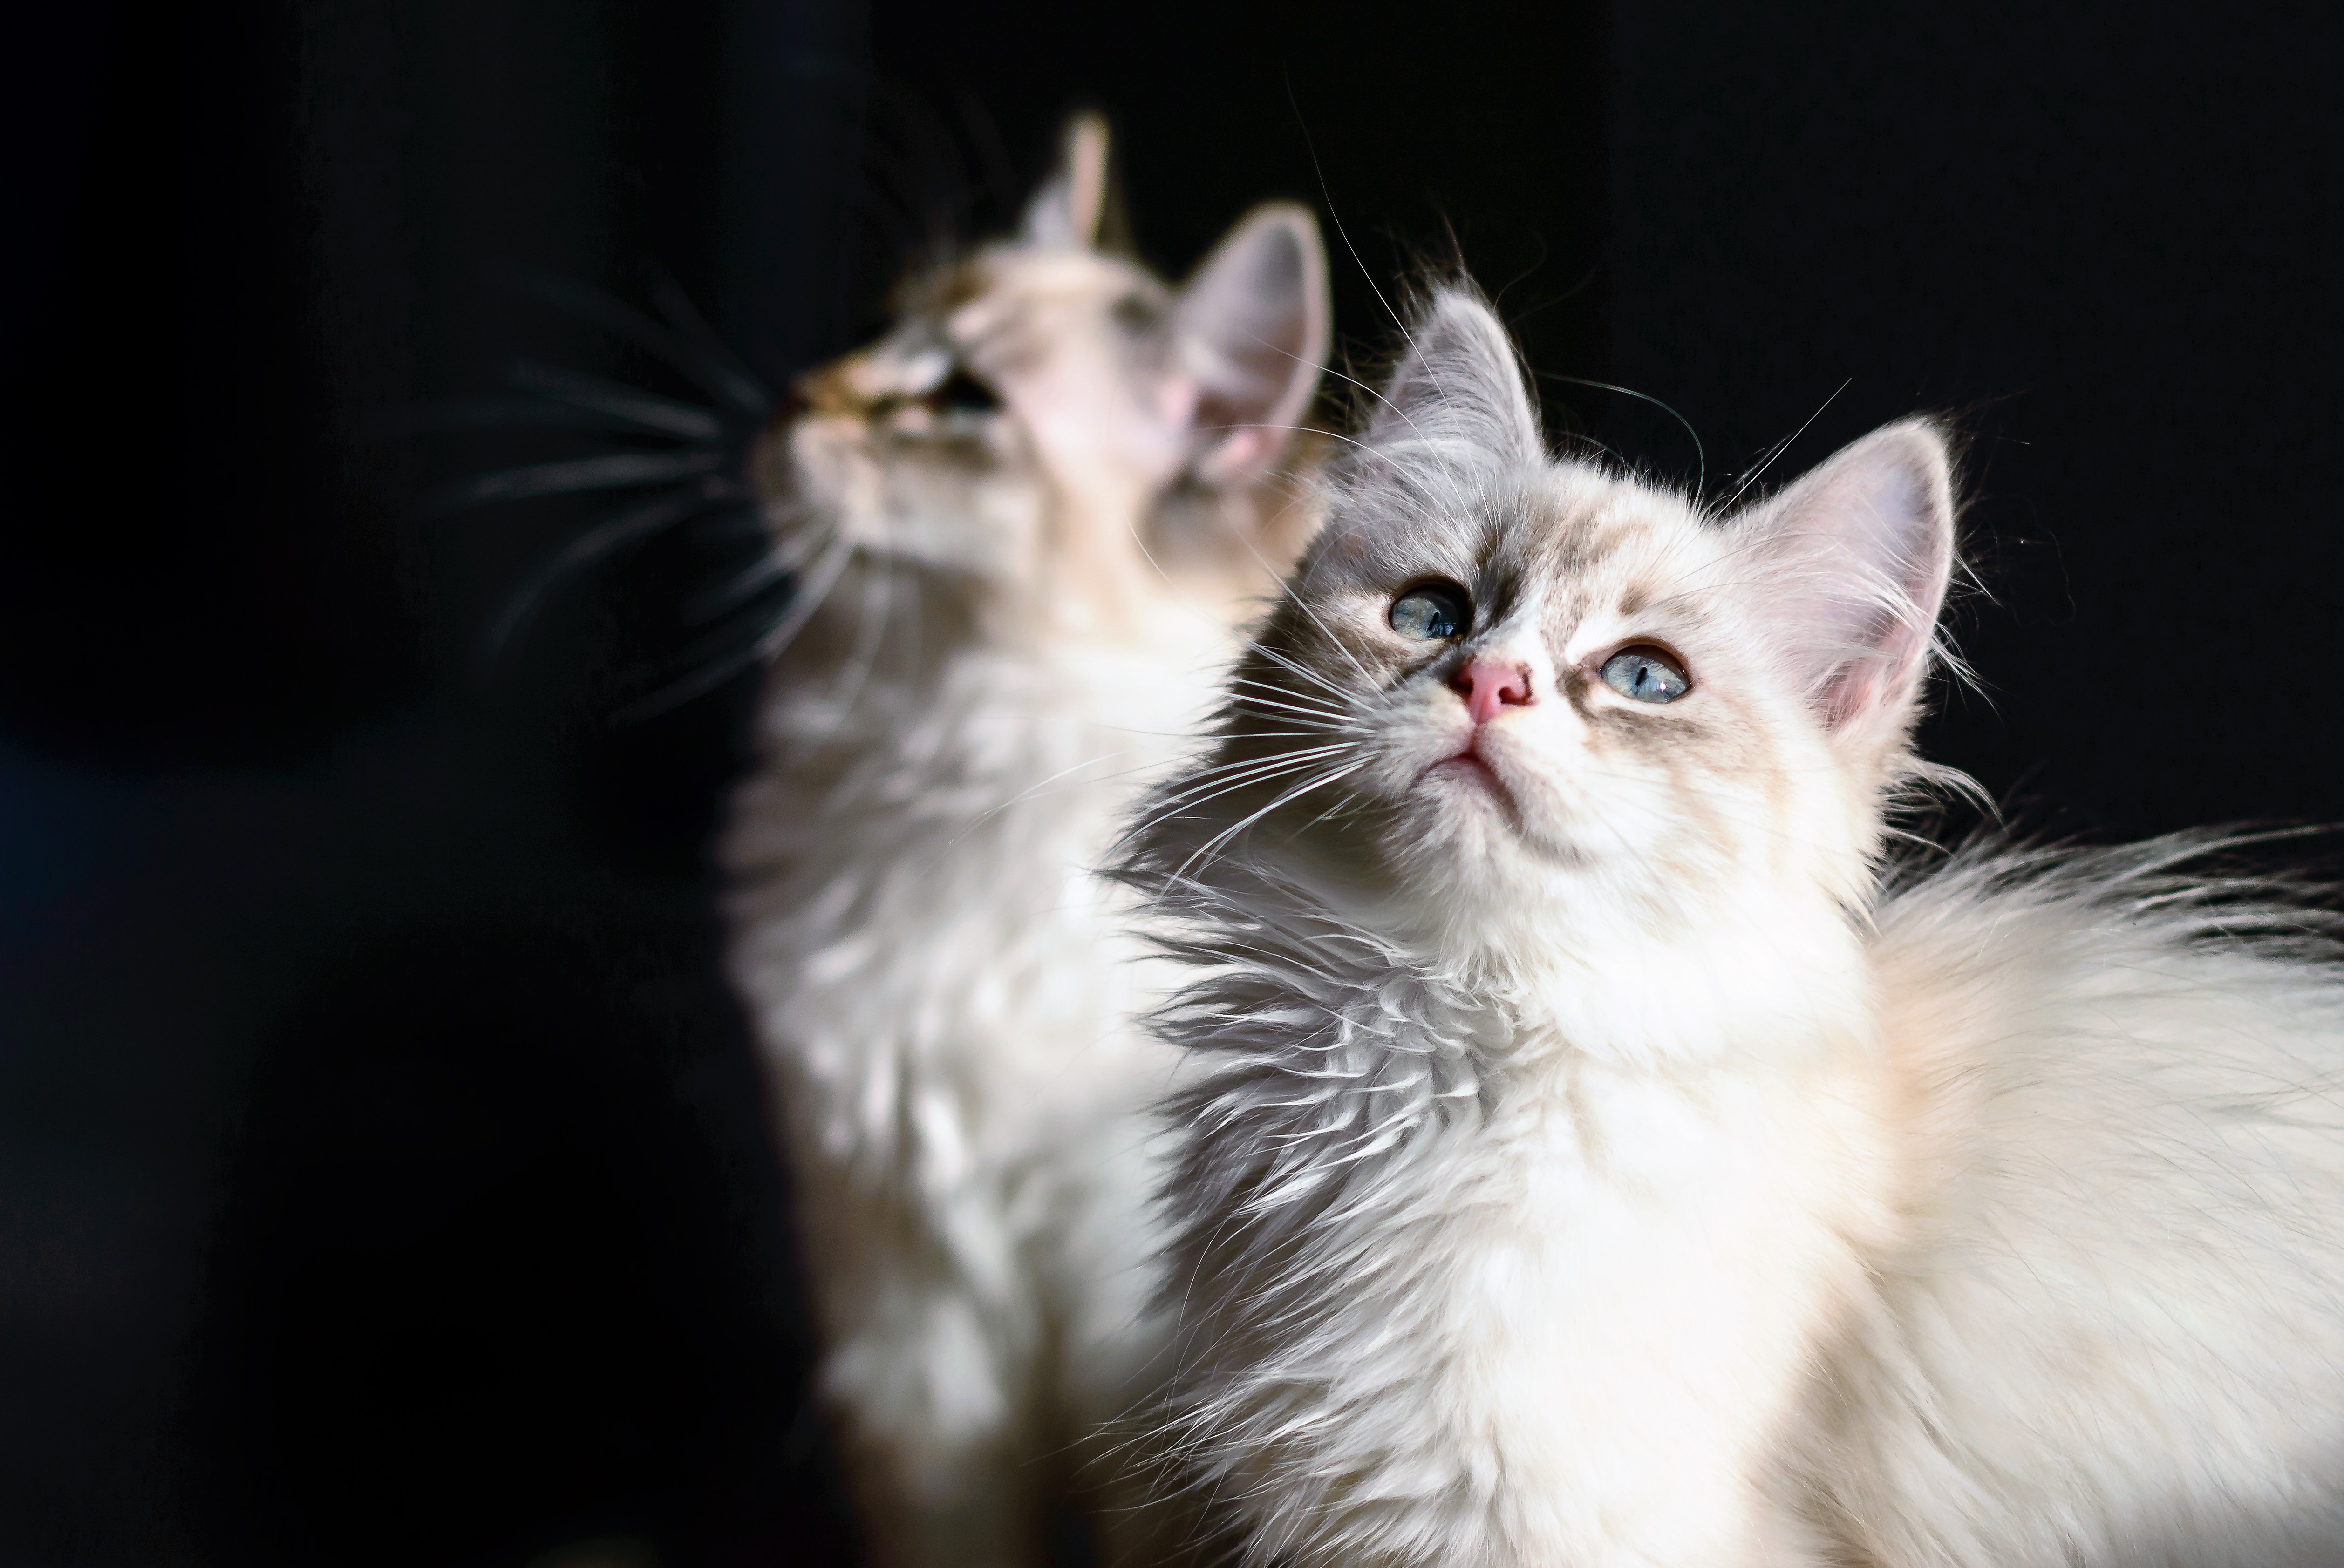
animal, kitten, cat, mammal, whiskers, eye, vertebrate, domestic cat, maine coon, young cat, norwegian forest cat, small to medium sized cats, cat like mammal, carnivoran, domestic short haired cat, domestic long haired cat